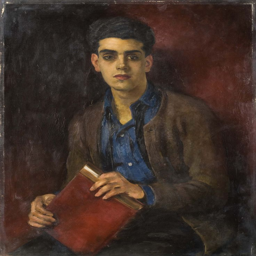
oil painting : portrait of person by person